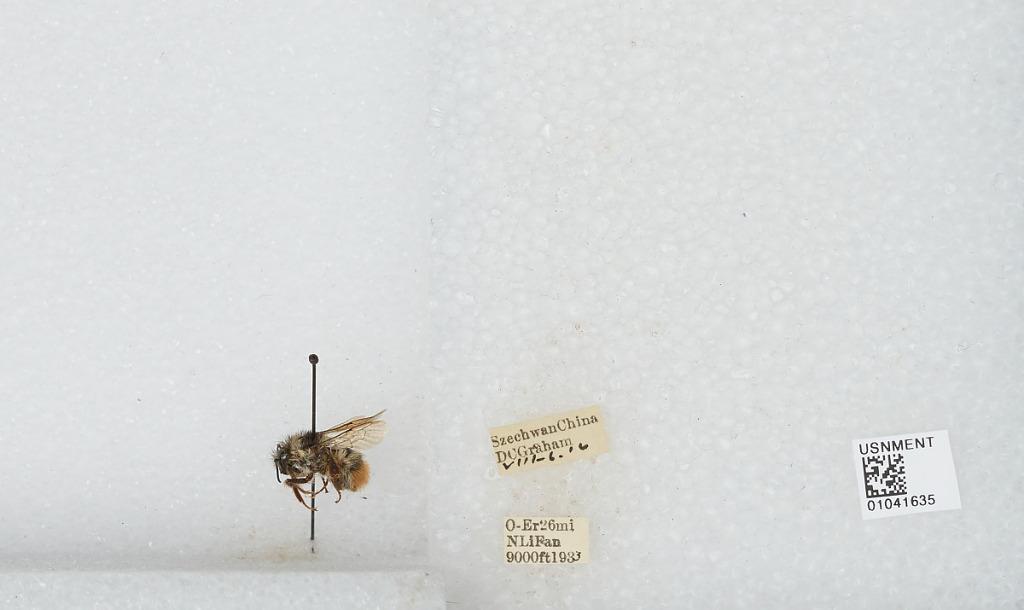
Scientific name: Bombus sp.
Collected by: D. Graham
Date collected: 1933-8-6
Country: China
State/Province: Sichuan
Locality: O-Er 26 mi N Li Fan